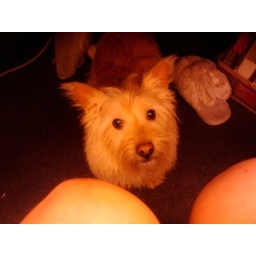
Hi Rigby. I &amp;lt;3 you!!! (He's under my desk trying to get a piece of my vegetarian chicken sandwich)